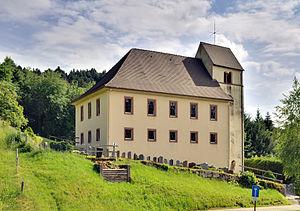
Malsburg-Marzell est une commune allemande en Bade-Wurtemberg, située dans le district de Fribourg-en-Brisgau. Elle se trouve au sud-est de Müllheim.